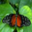
Label: butterfly